Time for Loving

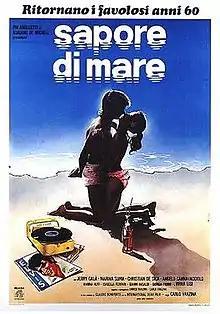
Italian theatrical release poster by Renato Casaro

Time for Loving (released in Italy as Sapore di mare) is a 1983 Italian romantic comedy film directed by Carlo Vanzina. It obtained a great commercial success and launched a short-living subgenre of revival-nostalgic comedy films. It also generated a sequel, "Sapore di mare 2 - Un anno dopo". For her performance in this film Virna Lisi won a David di Donatello for Best Supporting Actress and a Silver Ribbon in the same category.